Inese Galante

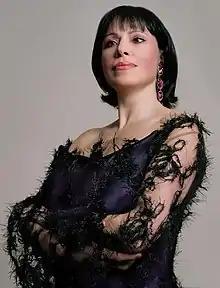
Galante in 2011

Inese Galante (born 12 March 1954) is a Latvian soprano opera singer. Galante is known for a great beauty of tone, nuanced pianissimos and sensitive command of dynamics and colour. Her performance of Vladimir Vavilov's "Ave Maria" (often attributed to Giulio Caccini), from her "Debut" album (1995) attracted worldwide interest in the piece.